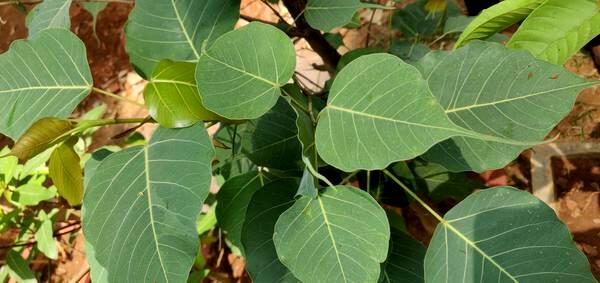
Plant: Arali